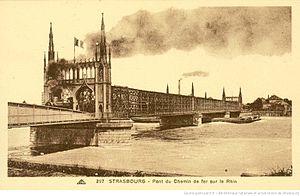
Carte postale montrant le pont de chemin de fer sur le Rhin, en 1920. Titre
Le pont ferroviaire de Kehl, reconstruit en 1956 à voie unique, fut un pont de la ligne de Strasbourg-Ville à Strasbourg-Port-du-Rhin enjambant le Rhin et par la même occasion franchissant la frontière entre la France et l'Allemagne.